Eva Dugan

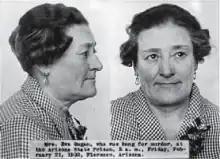
Pima County Sheriff's Department:inmate mugshot on day of execution

Eva Dugan (1878 – February 21, 1930) was a convicted murderer whose execution by hanging at the state prison in Florence, Arizona, resulted in her decapitation and influenced the state of Arizona to replace hanging with the lethal gas chamber as a method of execution.